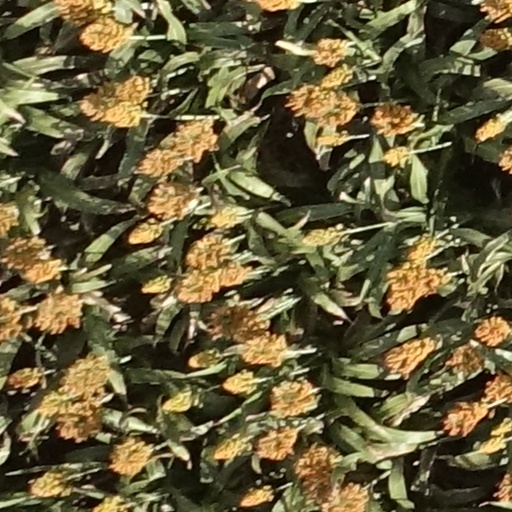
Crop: sorghum